Tesoma

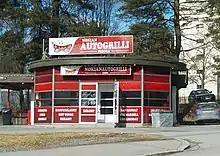
Tesoma Grill in Tesomajärvi

Tesoma is a district in Tampere, Finland, located west of the city centre. It largely comprises Lake Tesoma with its surroundings, including the quarters: Epilänharju, Tohloppi, Haukiluoma, Lamminpää, Myllypuro, Ikuri, Ristimäki and Tesomajärvi.